Albanian literature

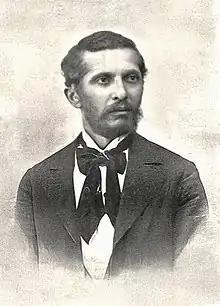
Pantheist and romanticist writer Naim Frashëri

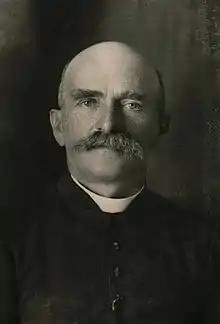
National romanticist poet Ndre Mjeda.

Two are the greatest representatives of Albanian Romanticism of 19th century: Jeronim De Rada (1814–1903), and Naim Frashëri (1846–1900), born in Albania, educated at Zosimea of Ioannina, but emigrated and deceased in Istanbul. The first is the Albanian romantic poet brought up in the climate of European Romanticism, the second is the Albanian romanticist and pantheist who merges in his poetry the influence of Eastern poetry, especially Persian, with the spirit of the poetry of Western Romanticism.